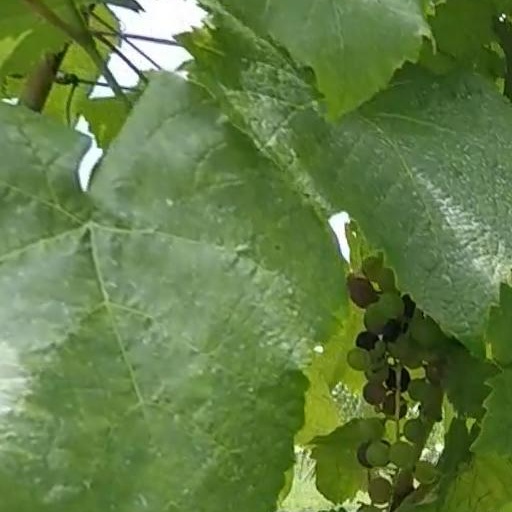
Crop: grape